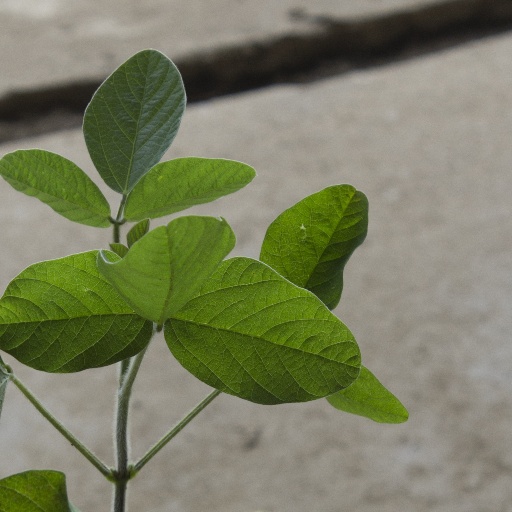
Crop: soybean